Tucson Indian School

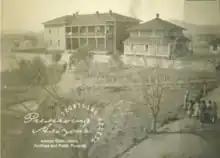
Photo of Tucson Indian School Campus in 1925

Tucson Indian school was founded by the United States federal government in 1888 to assimilate Native American children of the Akimel O'odham and Tohono Oʼodham tribes from the area around what is now Tucson, Arizona into mainstream American society. The school was created under federal acts with the goal of indoctrinating Native American children into Western colonial society by separating them from their communities' culture and reeducating them in boarding schools. The school closed in 1960.